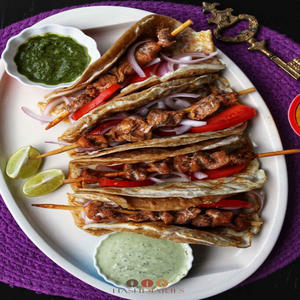
Dish: kathiroll